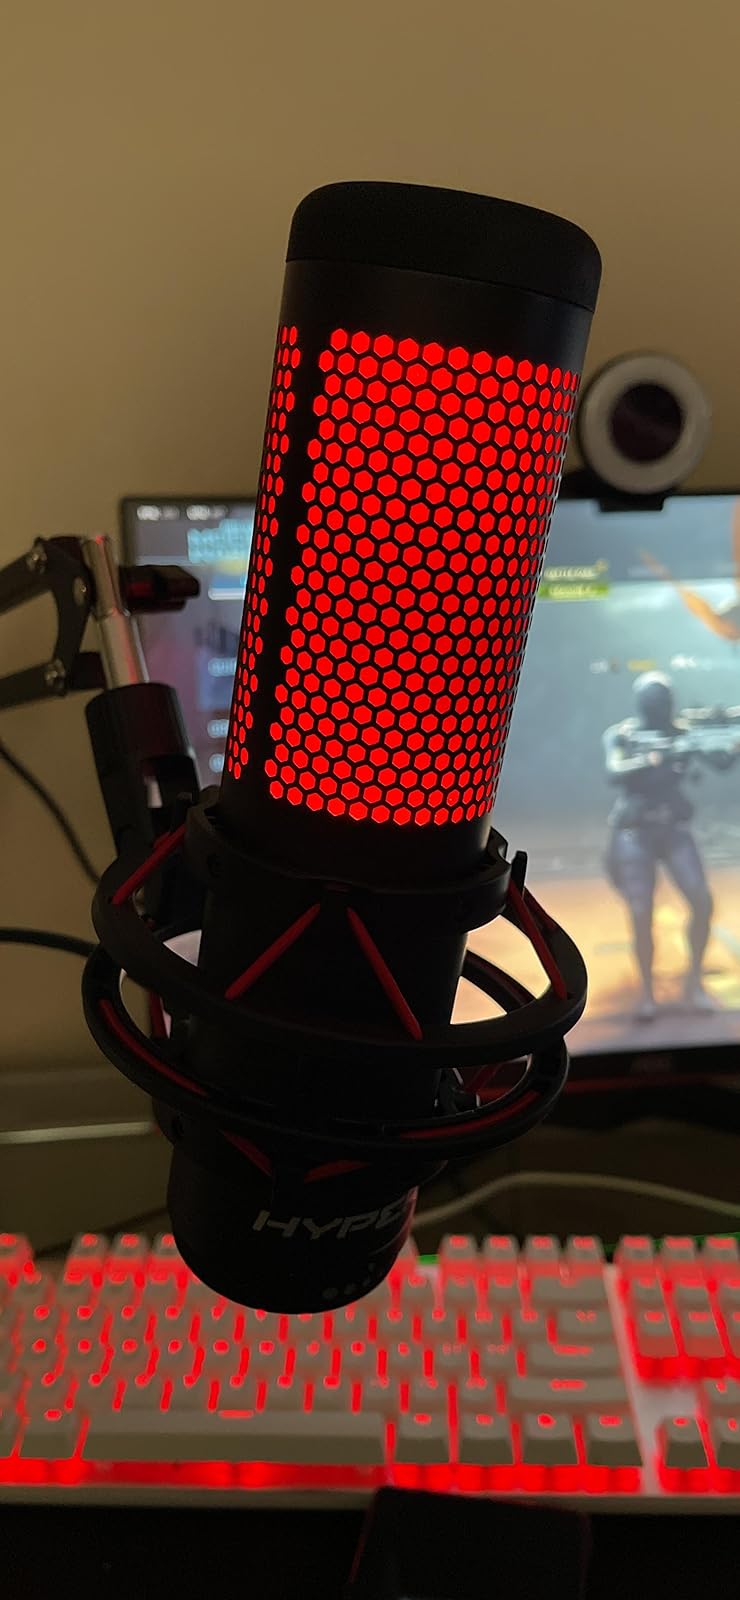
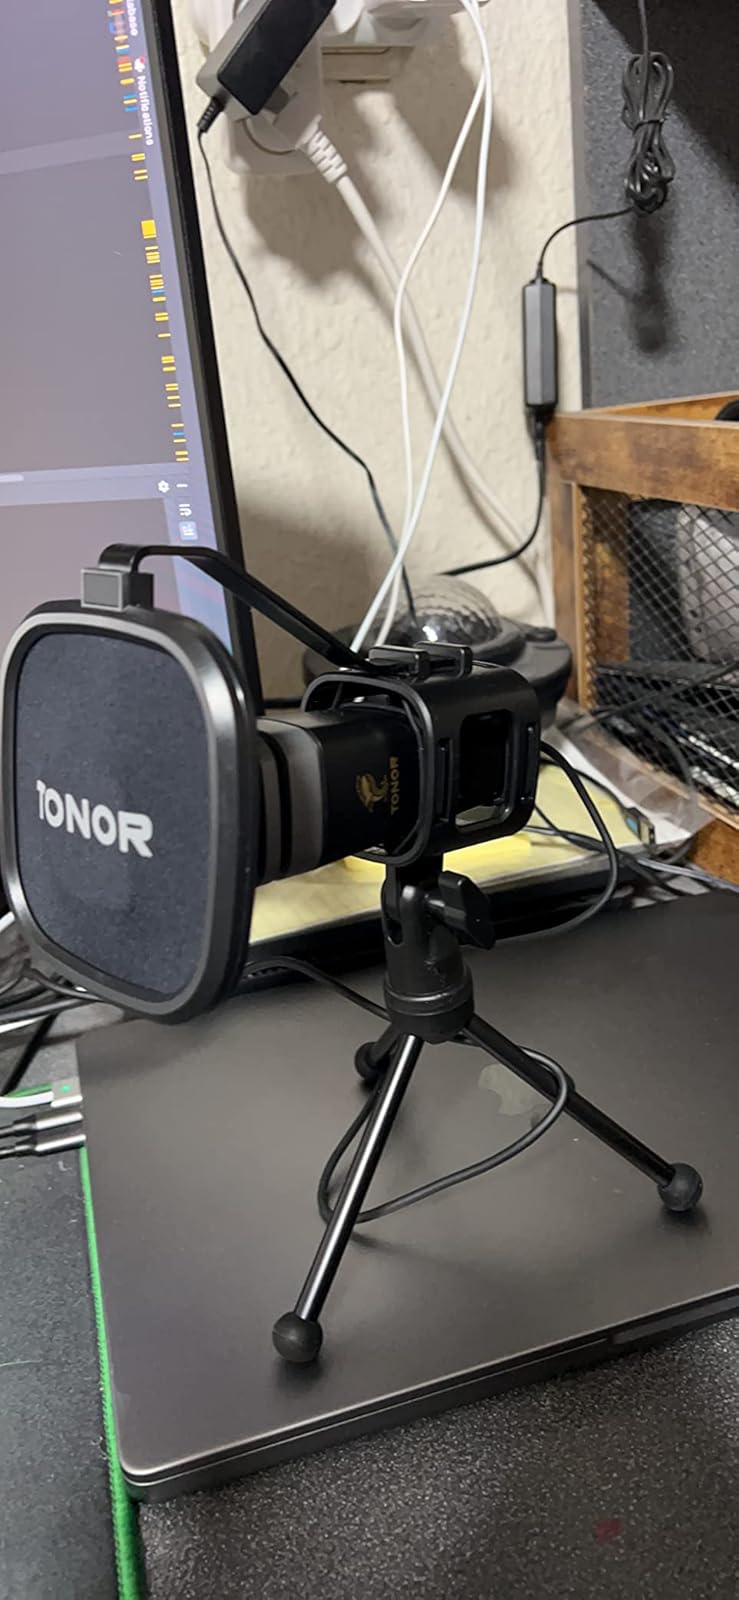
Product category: microphone
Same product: no